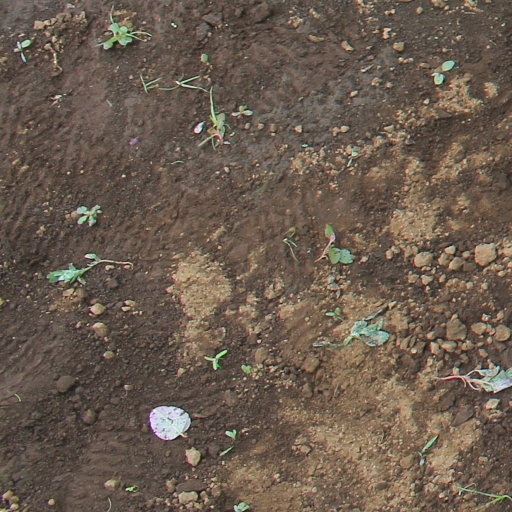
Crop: soybean